Rochelle School

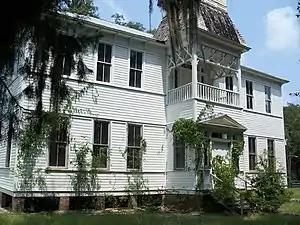

The Rochelle School, which was previously known as the Martha Perry Institute, is a historic site in Rochelle, Florida. The school was built on land given by Sallie Perry, daughter of Madison Starke Perry, and named for her mother Martha Perry. It is located off SR 234. On April 2, 1973, it was added to the U.S. National Register of Historic Places.